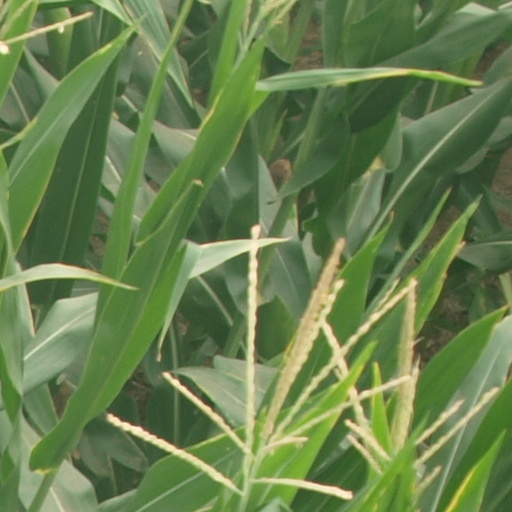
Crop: maize; corn